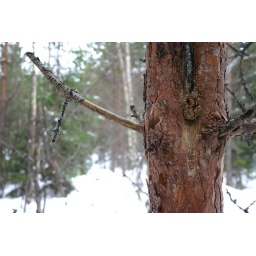
Someone jammed this pine cone in the tree in order to eat it more easily!So clever!